Answer in natural language. Is DeskLamp (marked B) to the right of black metal chair (marked C)? Choose between the following options: no or yes
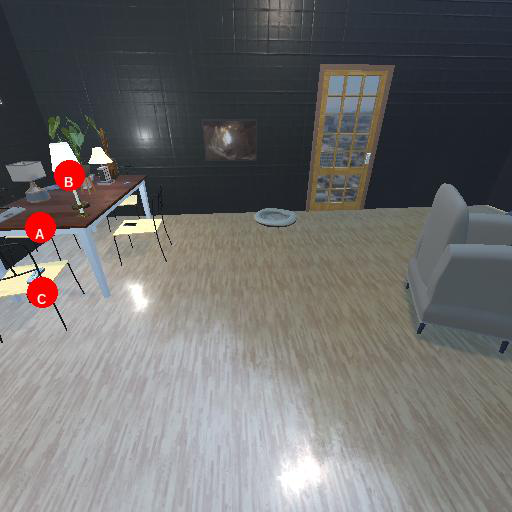
<answer>yes</answer>